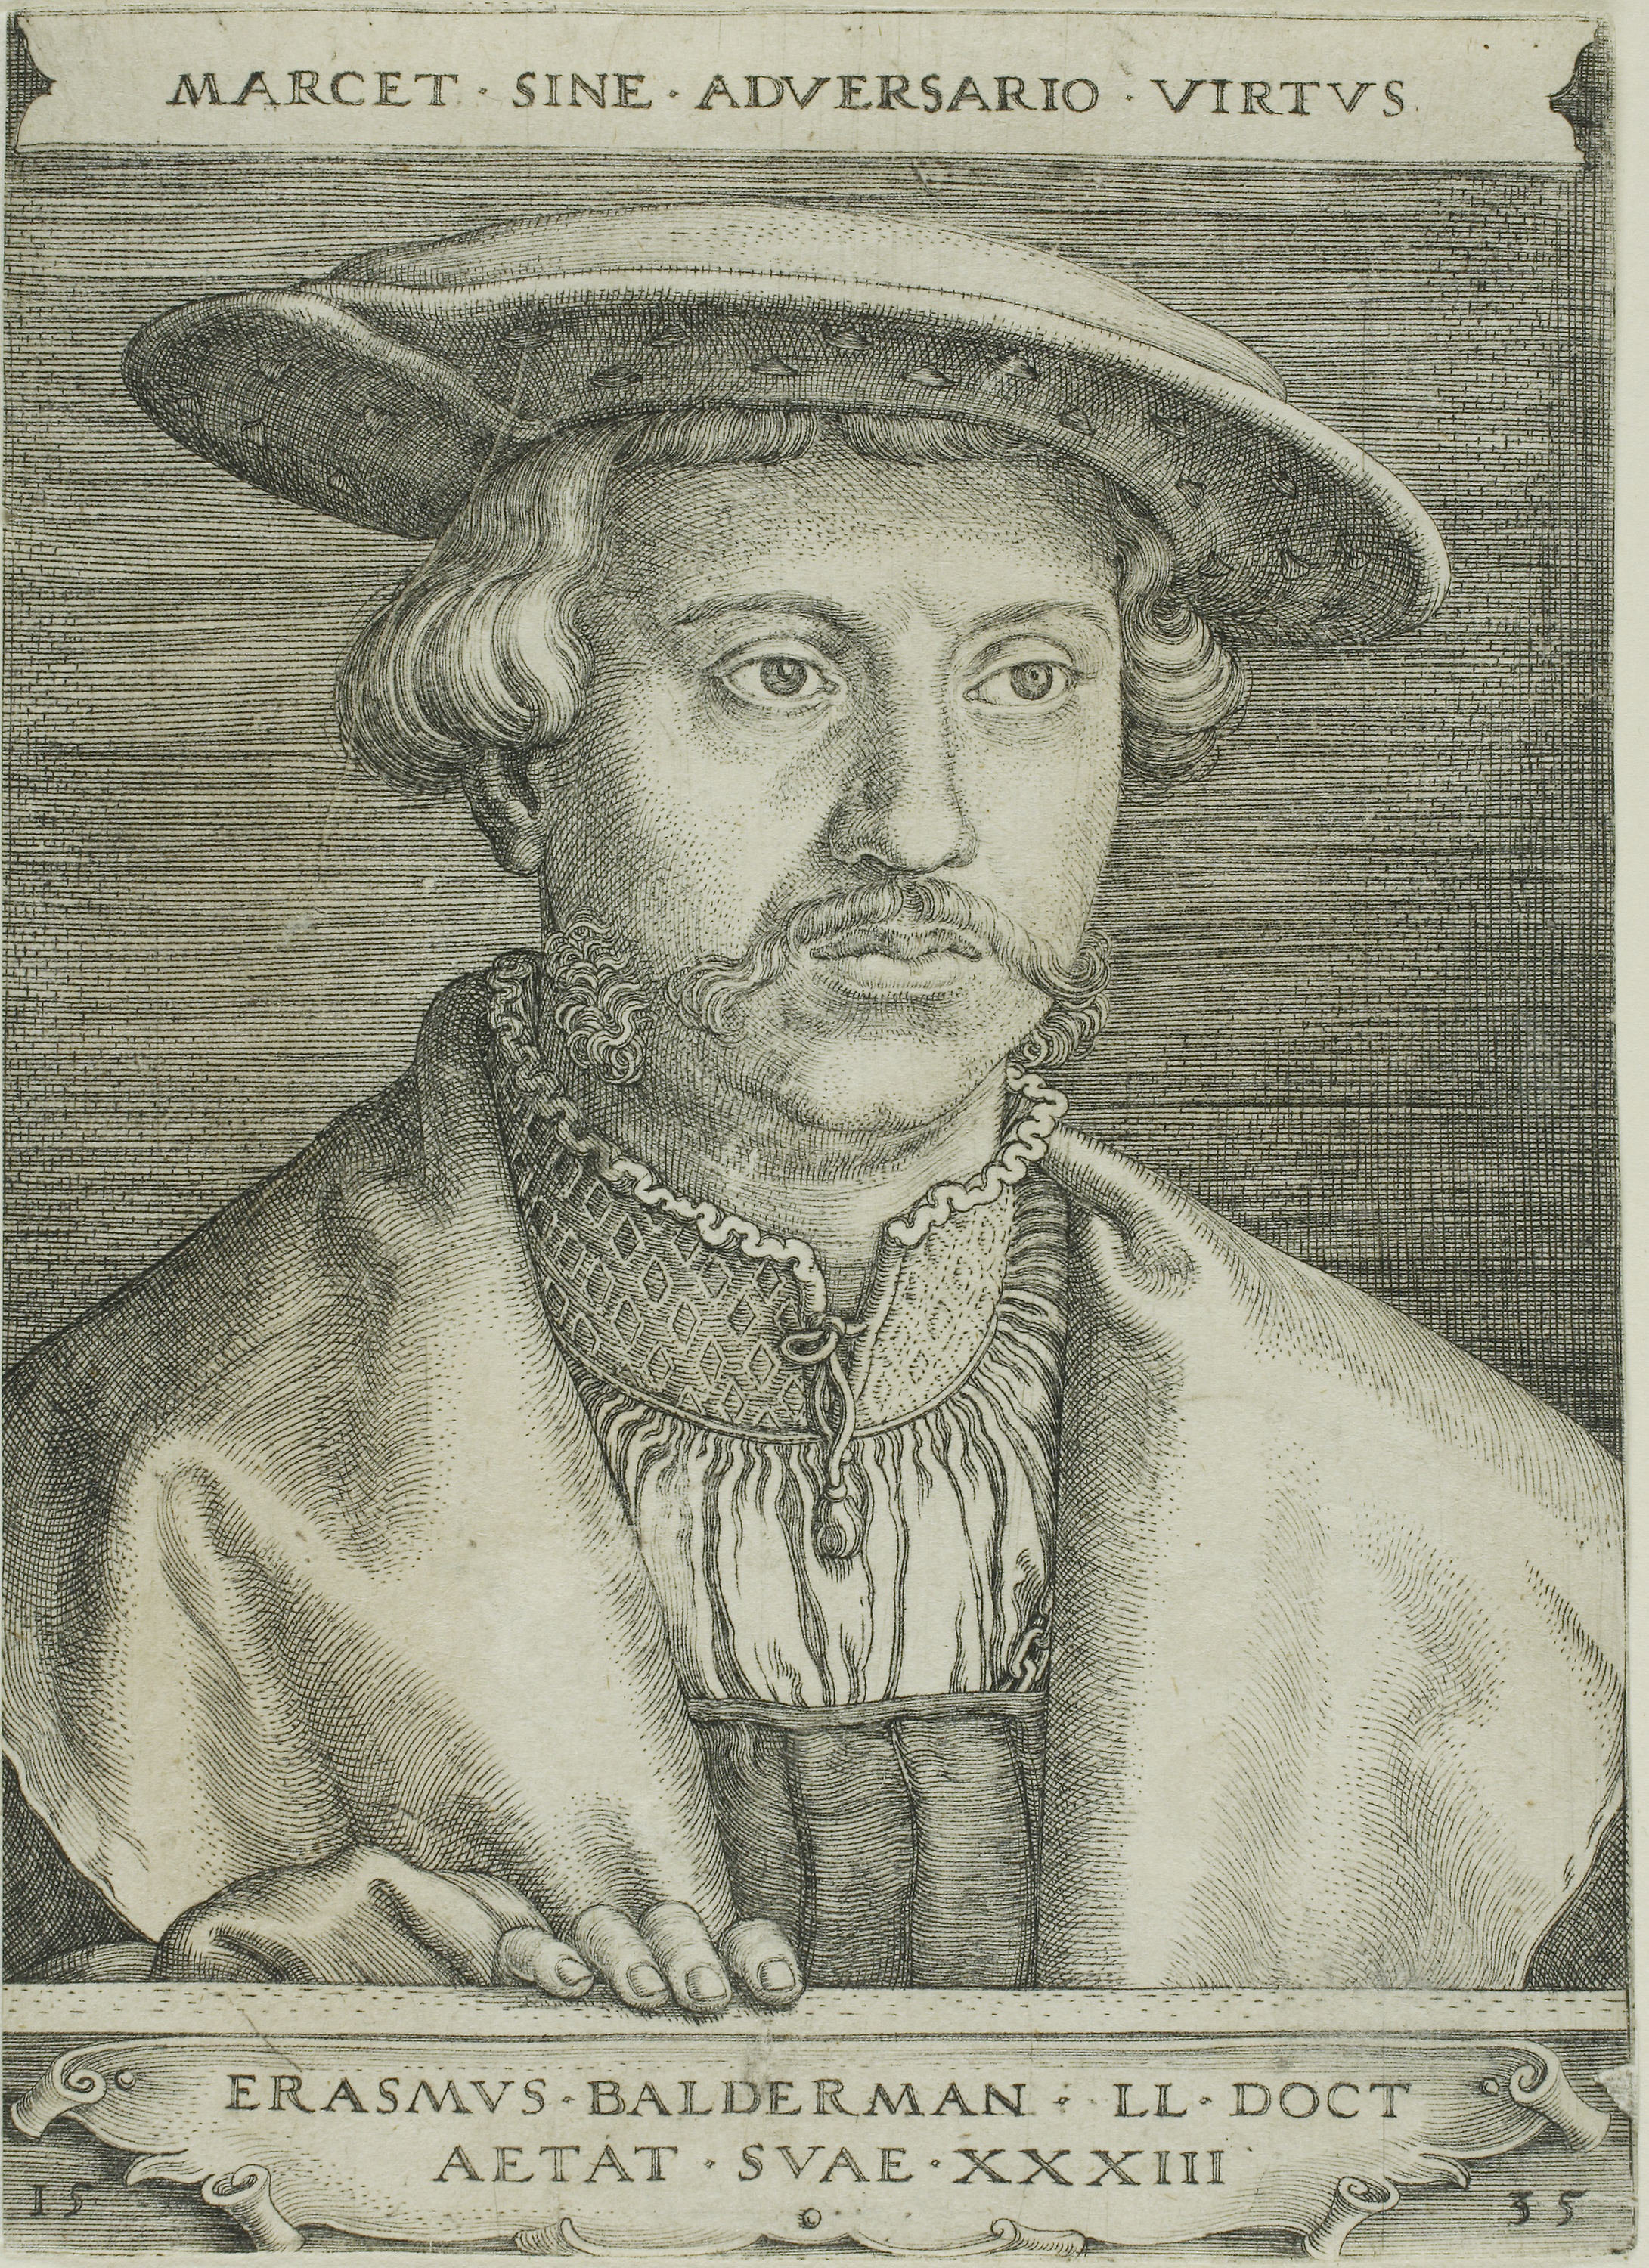
portrait, head, history, art, self portrait, paper, black and white, drawing, artwork, paper product, ancient history, illustration, visual arts, human behavior